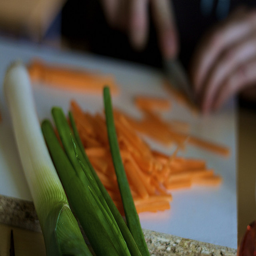
A person chopping carrots next to a pile of green onions.
Someone cutting carrot sticks and green onions on a white cutting board
Carrots are being sliced with a knife and placed alongside green scallions.
A person cutting up veggies on top of a white cutting board.
Green onions sit on a cutting board along with carrot sticks.